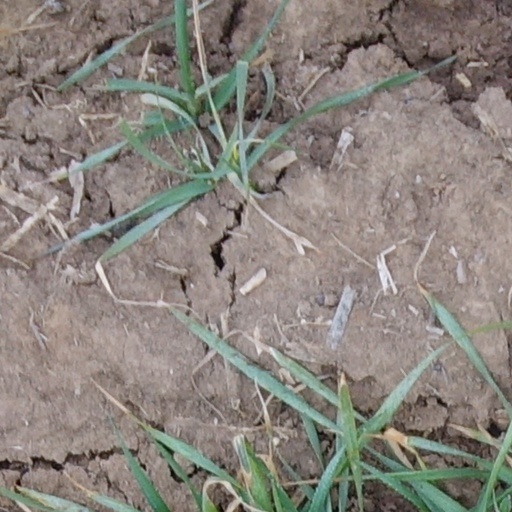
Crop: wheat